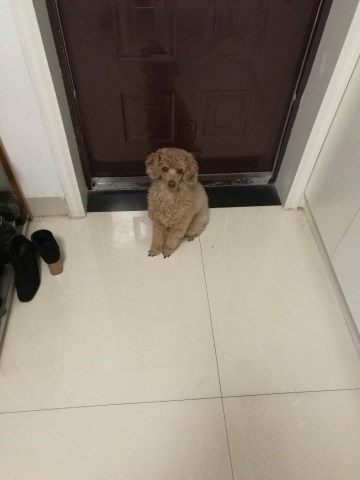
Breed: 7449-n000128-teddy